Postmodern Jukebox

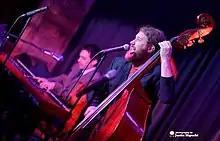
Casey Abrams performs at the "Postmodern Jukebox" music series, at Hyde Sunset Kitchen + Cocktails in Los Angeles on Nov. 26th, 2014.

In 2014, PMJ started the first annual #PMJSearch contest to discover musical talent. The month-long competition asks fans to submit videos of themselves performing versions of PMJ songs for a chance to perform on an upcoming official video. Out of the many videos that are submitted each year, the winner is selected by Scott Bradlee. Past winners include Holly Campbell-Smith (2015), Devi Ananda (2016), Olivia Kuper Harris (2017), and Cortnie Frazier (2019) all of whom went on to be featured in PMJ videos, as well as on tour with the band. Harris' feature on "Last Friday Night" caught the attention of the song's original singer, Katy Perry, during an online feature for "Glamour".